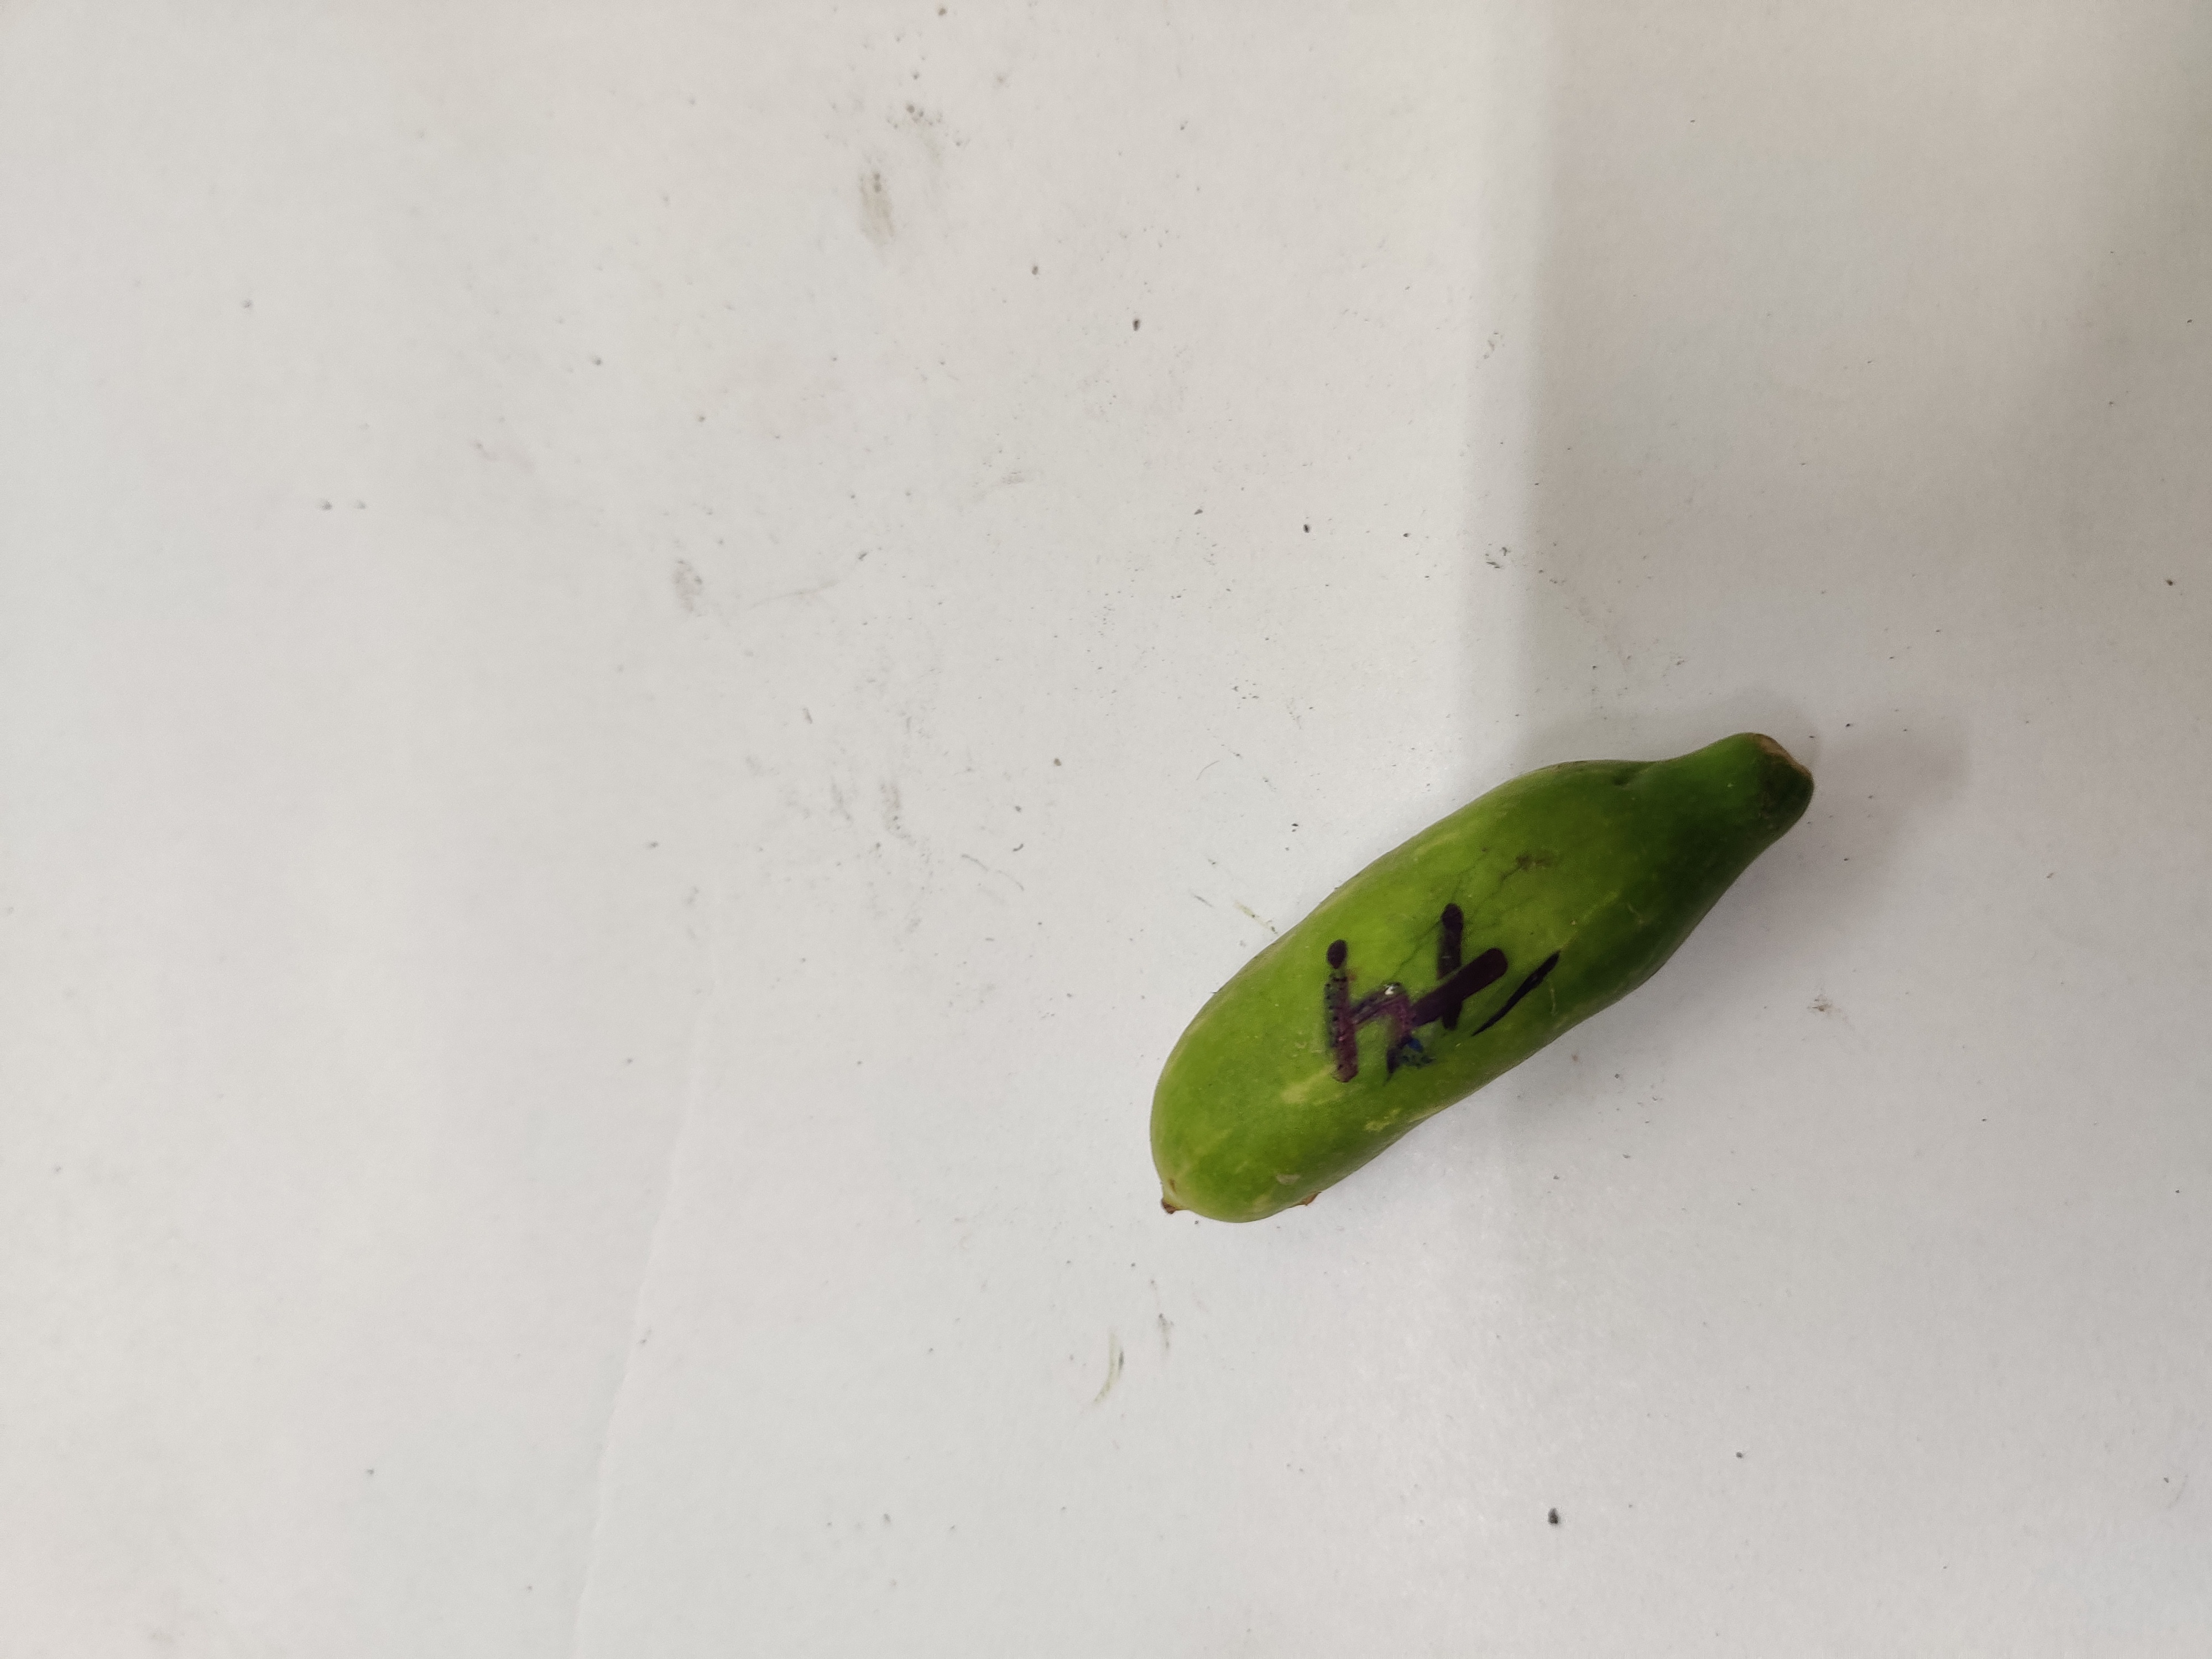
Crop: Ivy Gourd
Condition: Damaged